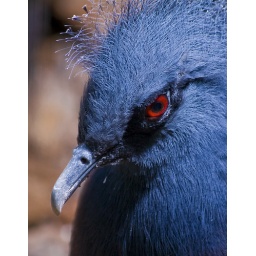
I have no idea what this bird is, but I loved the bright red eye against the dark blue plumes.